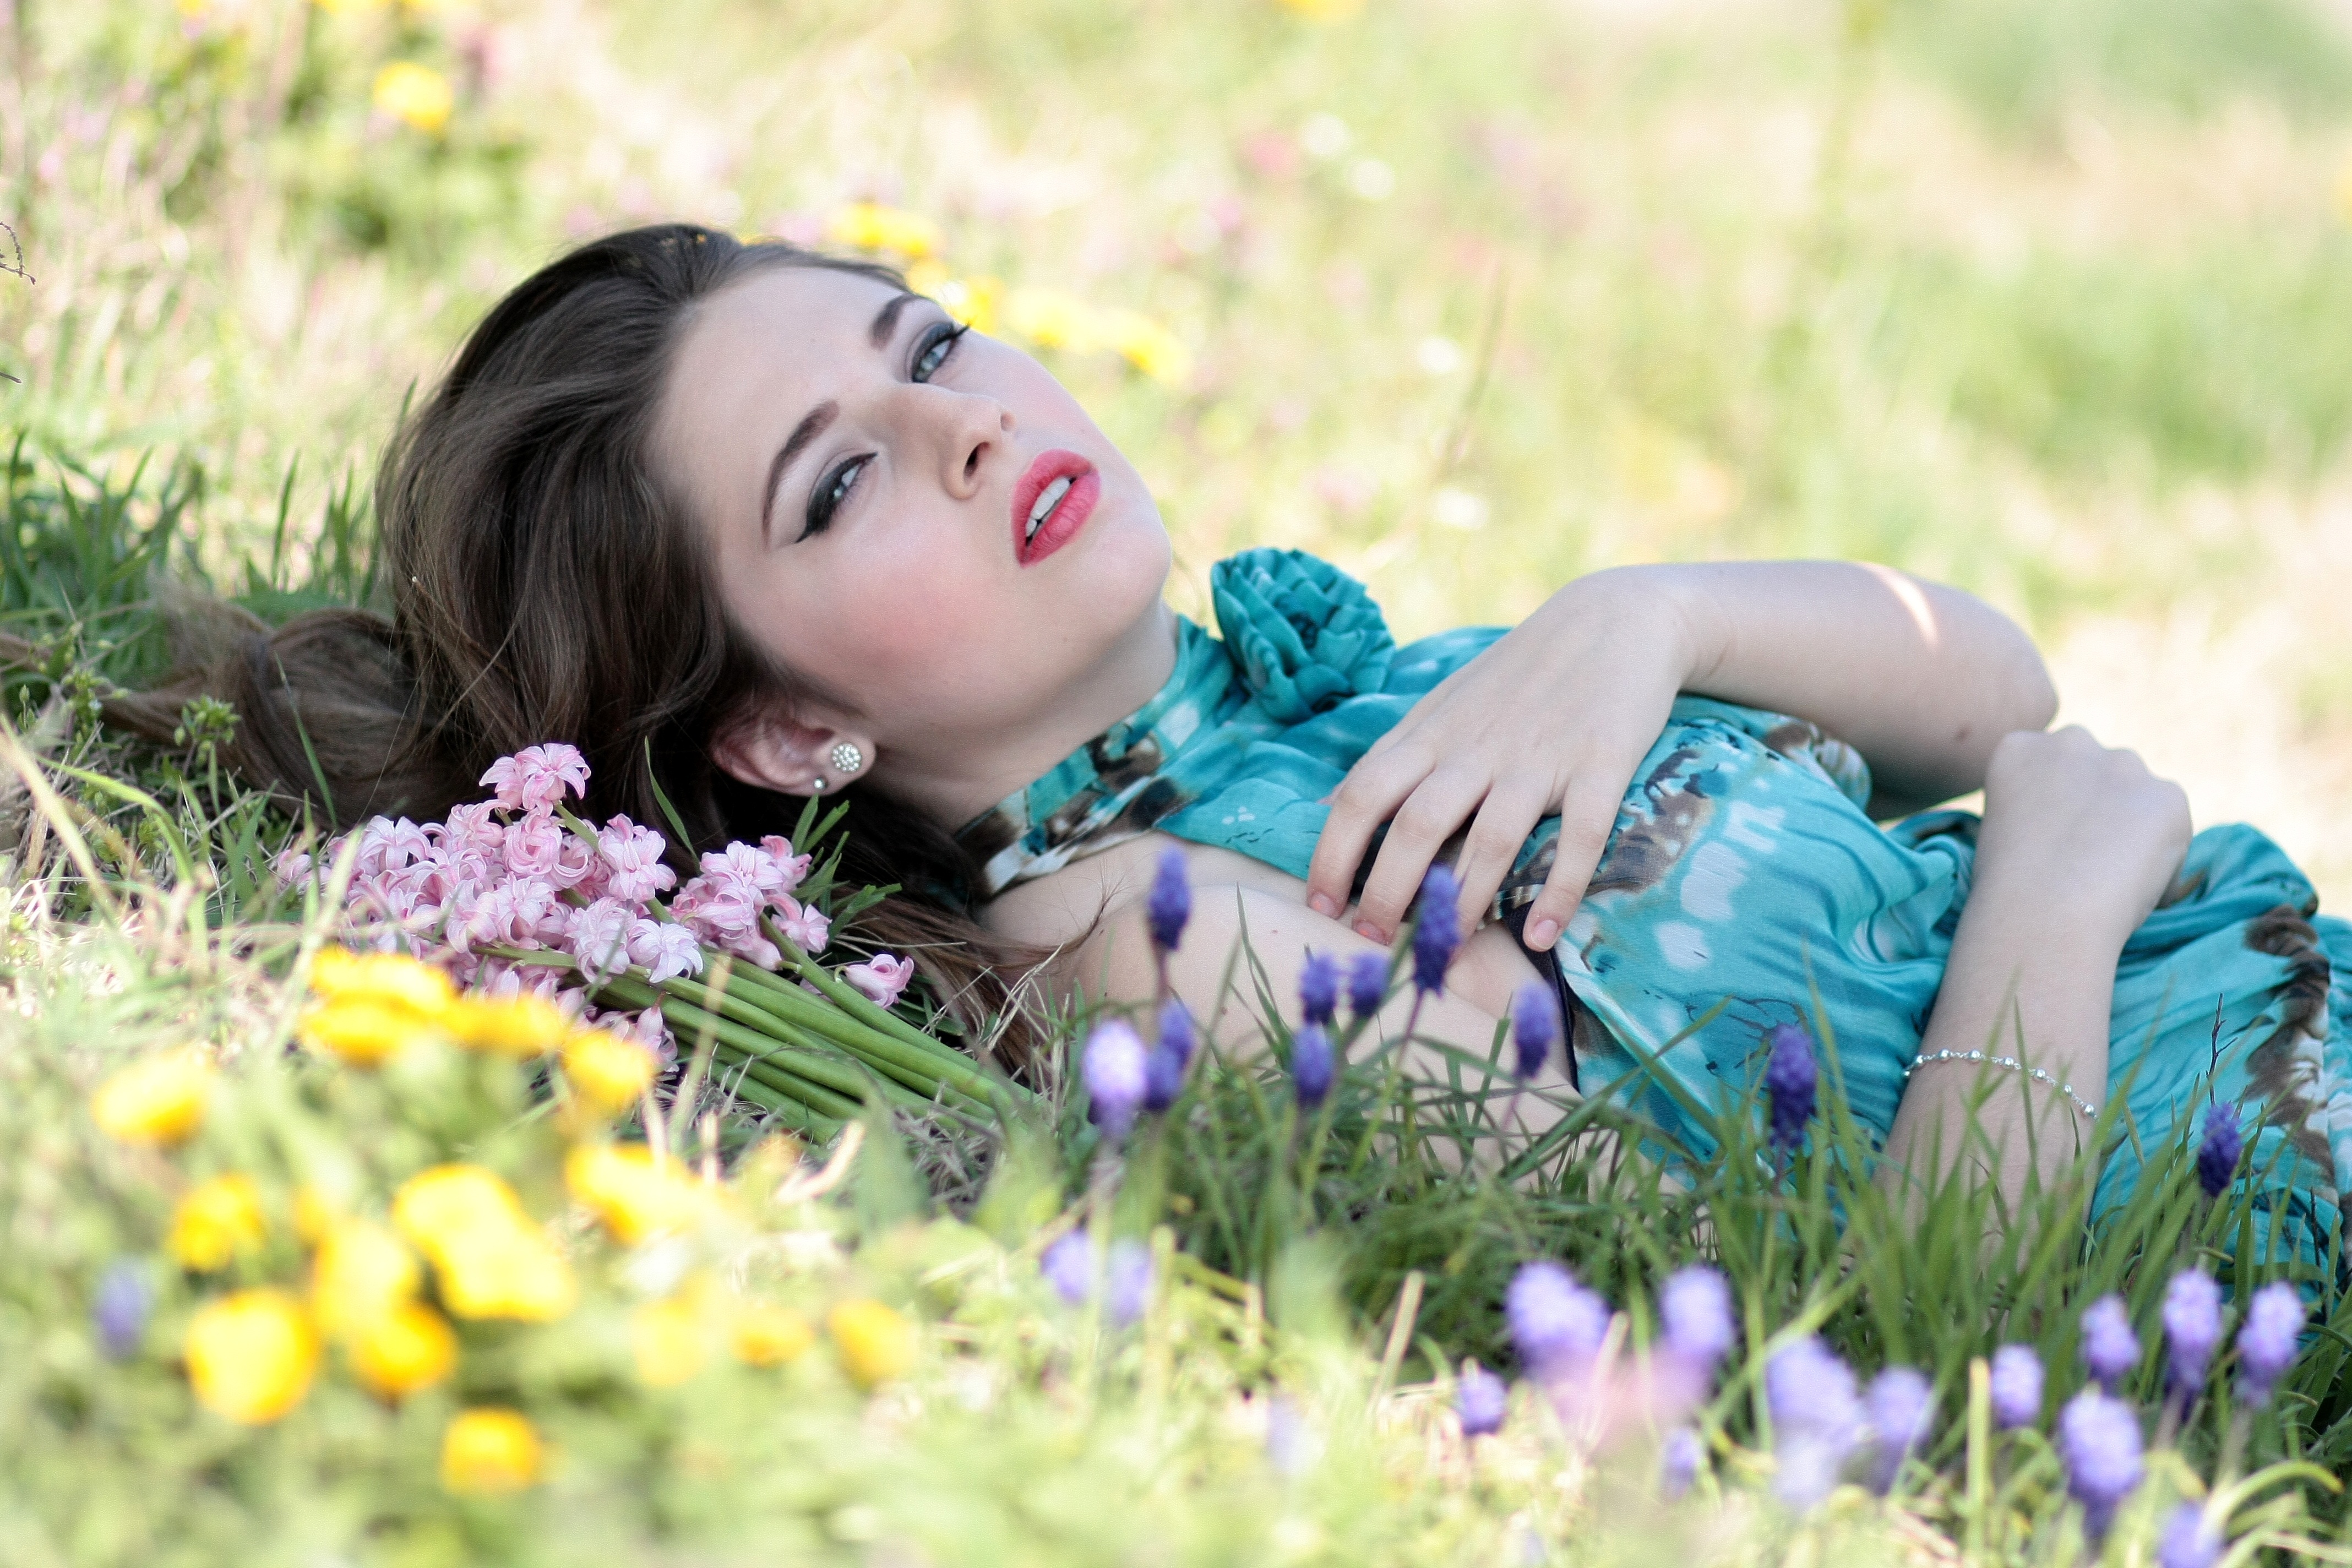
nature, grass, person, plant, girl, lawn, photography, meadow, flower, spring, child, flowers, toddler, eye, photograph, beauty, hyacinth, photo shoot, portrait photography